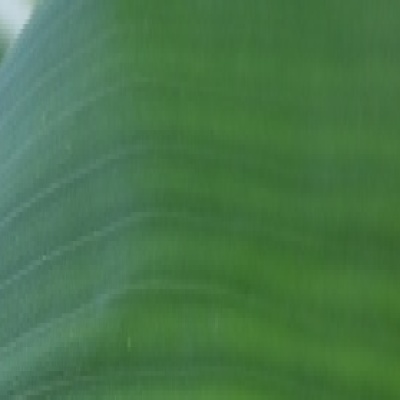
Label: Corn_(Maize)___Leaf_Spot